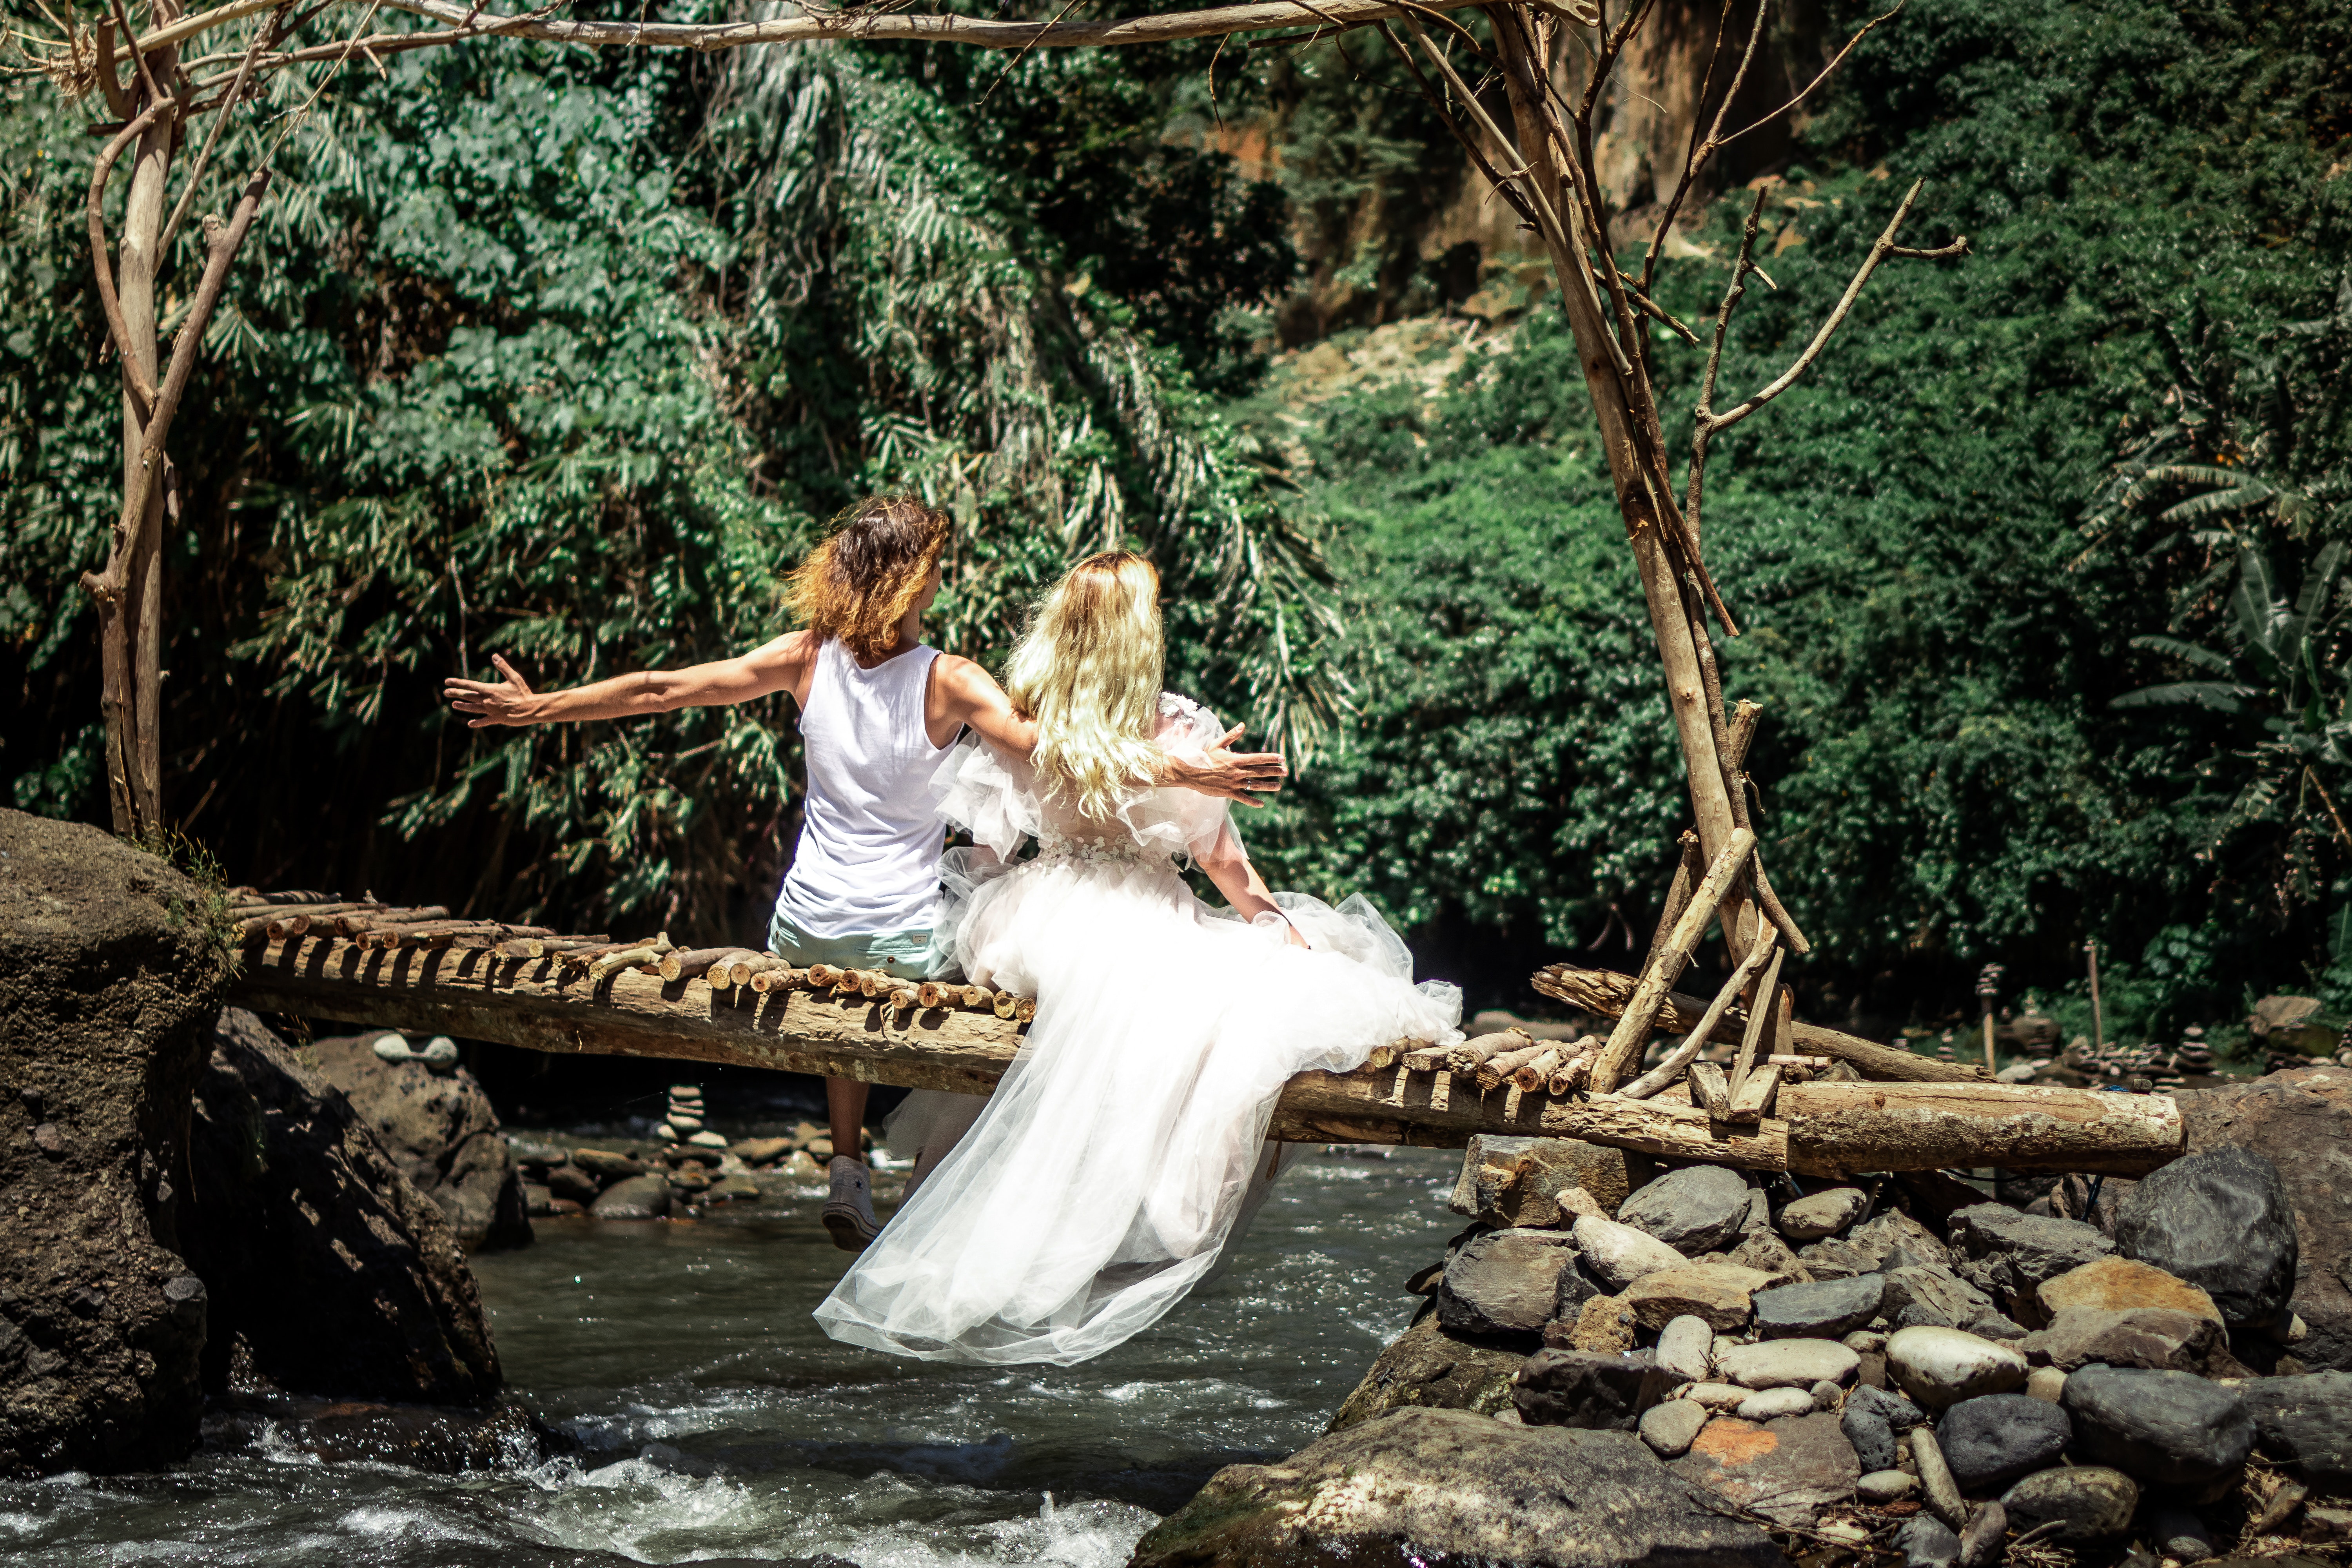
People in nature, photograph, water, natural environment, dress, bride, tree, forest, stream, wedding dress, river, photography, jungle, woodland, gown, watercourse, fun, bank, rainforest, bridal clothing, leisure, plant, happy, old growth forest